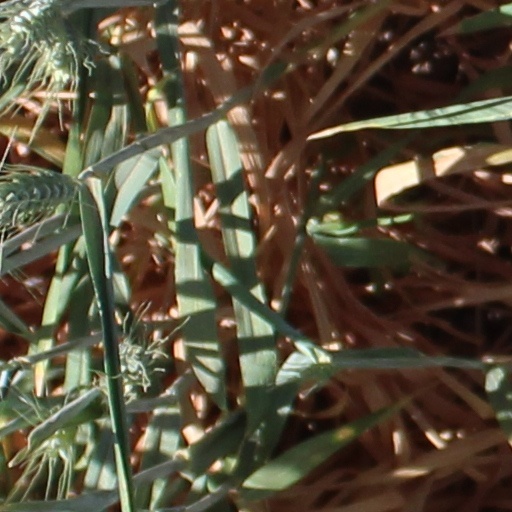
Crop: wheat